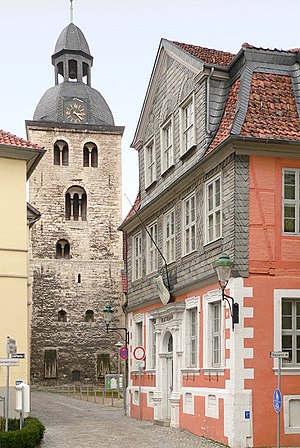
Königslutter am Elm
Kirken Sankt Sebastian og Fabian og rådhuset
Königslutter am Elm er en by i den nordvestlige del af Landkreis Helmstedt, i den østlige del af den tyske delstat Niedersachsen. Den har en befolkning på omkring 15.600 mennesker.